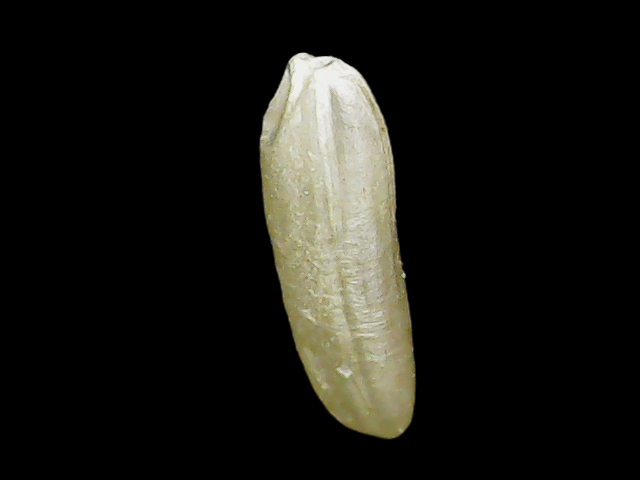
Rice variety: Binadhan16